Security and Growth for All in the Region

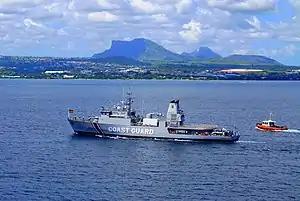
"Kora"-class corvette MCGS "Barracuda," the first warship to be exported from an Indian shipyard, commissioned on 12 March 2015

This was followed by the External Affairs Minister referencing SAGAR in two addresses at the Indian Ocean Conference and elaborating on its implementation. India has not officially released a report or document outlining the vision and doctrine. This is not unique to SAGAR, as even the "Ten Principles of India-Africa Cooperation" was mentioned in speeches but not promulgated on paper officially. However, substantial initiatives have been taken which fall within the basic elements of SAGAR. In June 2019 Prime Minister Modi in the Maldivian Parliament referenced the doctrine as a "blueprint for cooperation".